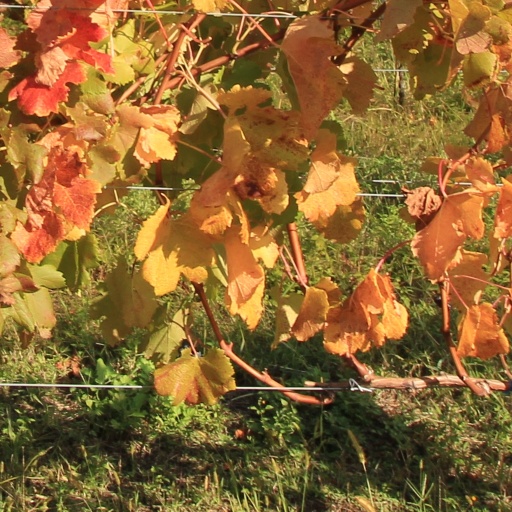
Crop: grape